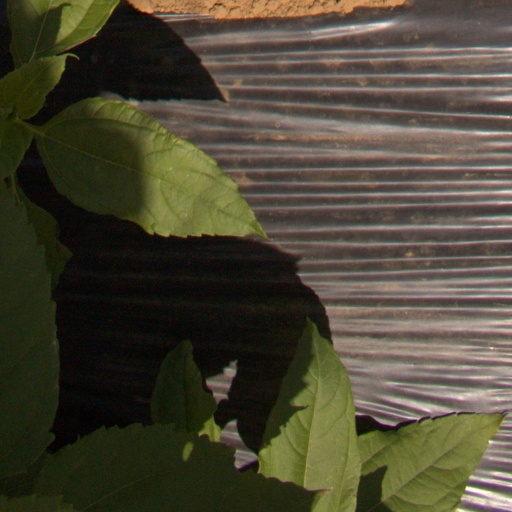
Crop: Jerusalem artichoke